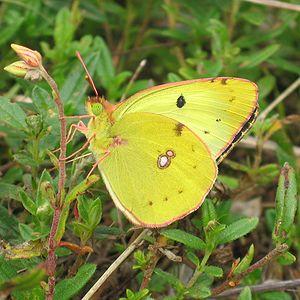
Cet article recense les lépidoptères rhopalocères du Maroc, qui y sont représentés par six familles : les Hesperiidae, Papilionidae, Pieridae, Riodinidae, Lycaenidae et Nymphalidae.
Colias est un genre de lépidoptères de la famille des Pieridae et de la sous-famille des Coliadinae.
Le Fluoré est une espèce de lépidoptères de la famille des Pieridae et de la sous-famille des Coliadinae.